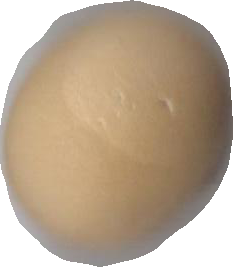
Variety: Grobogan